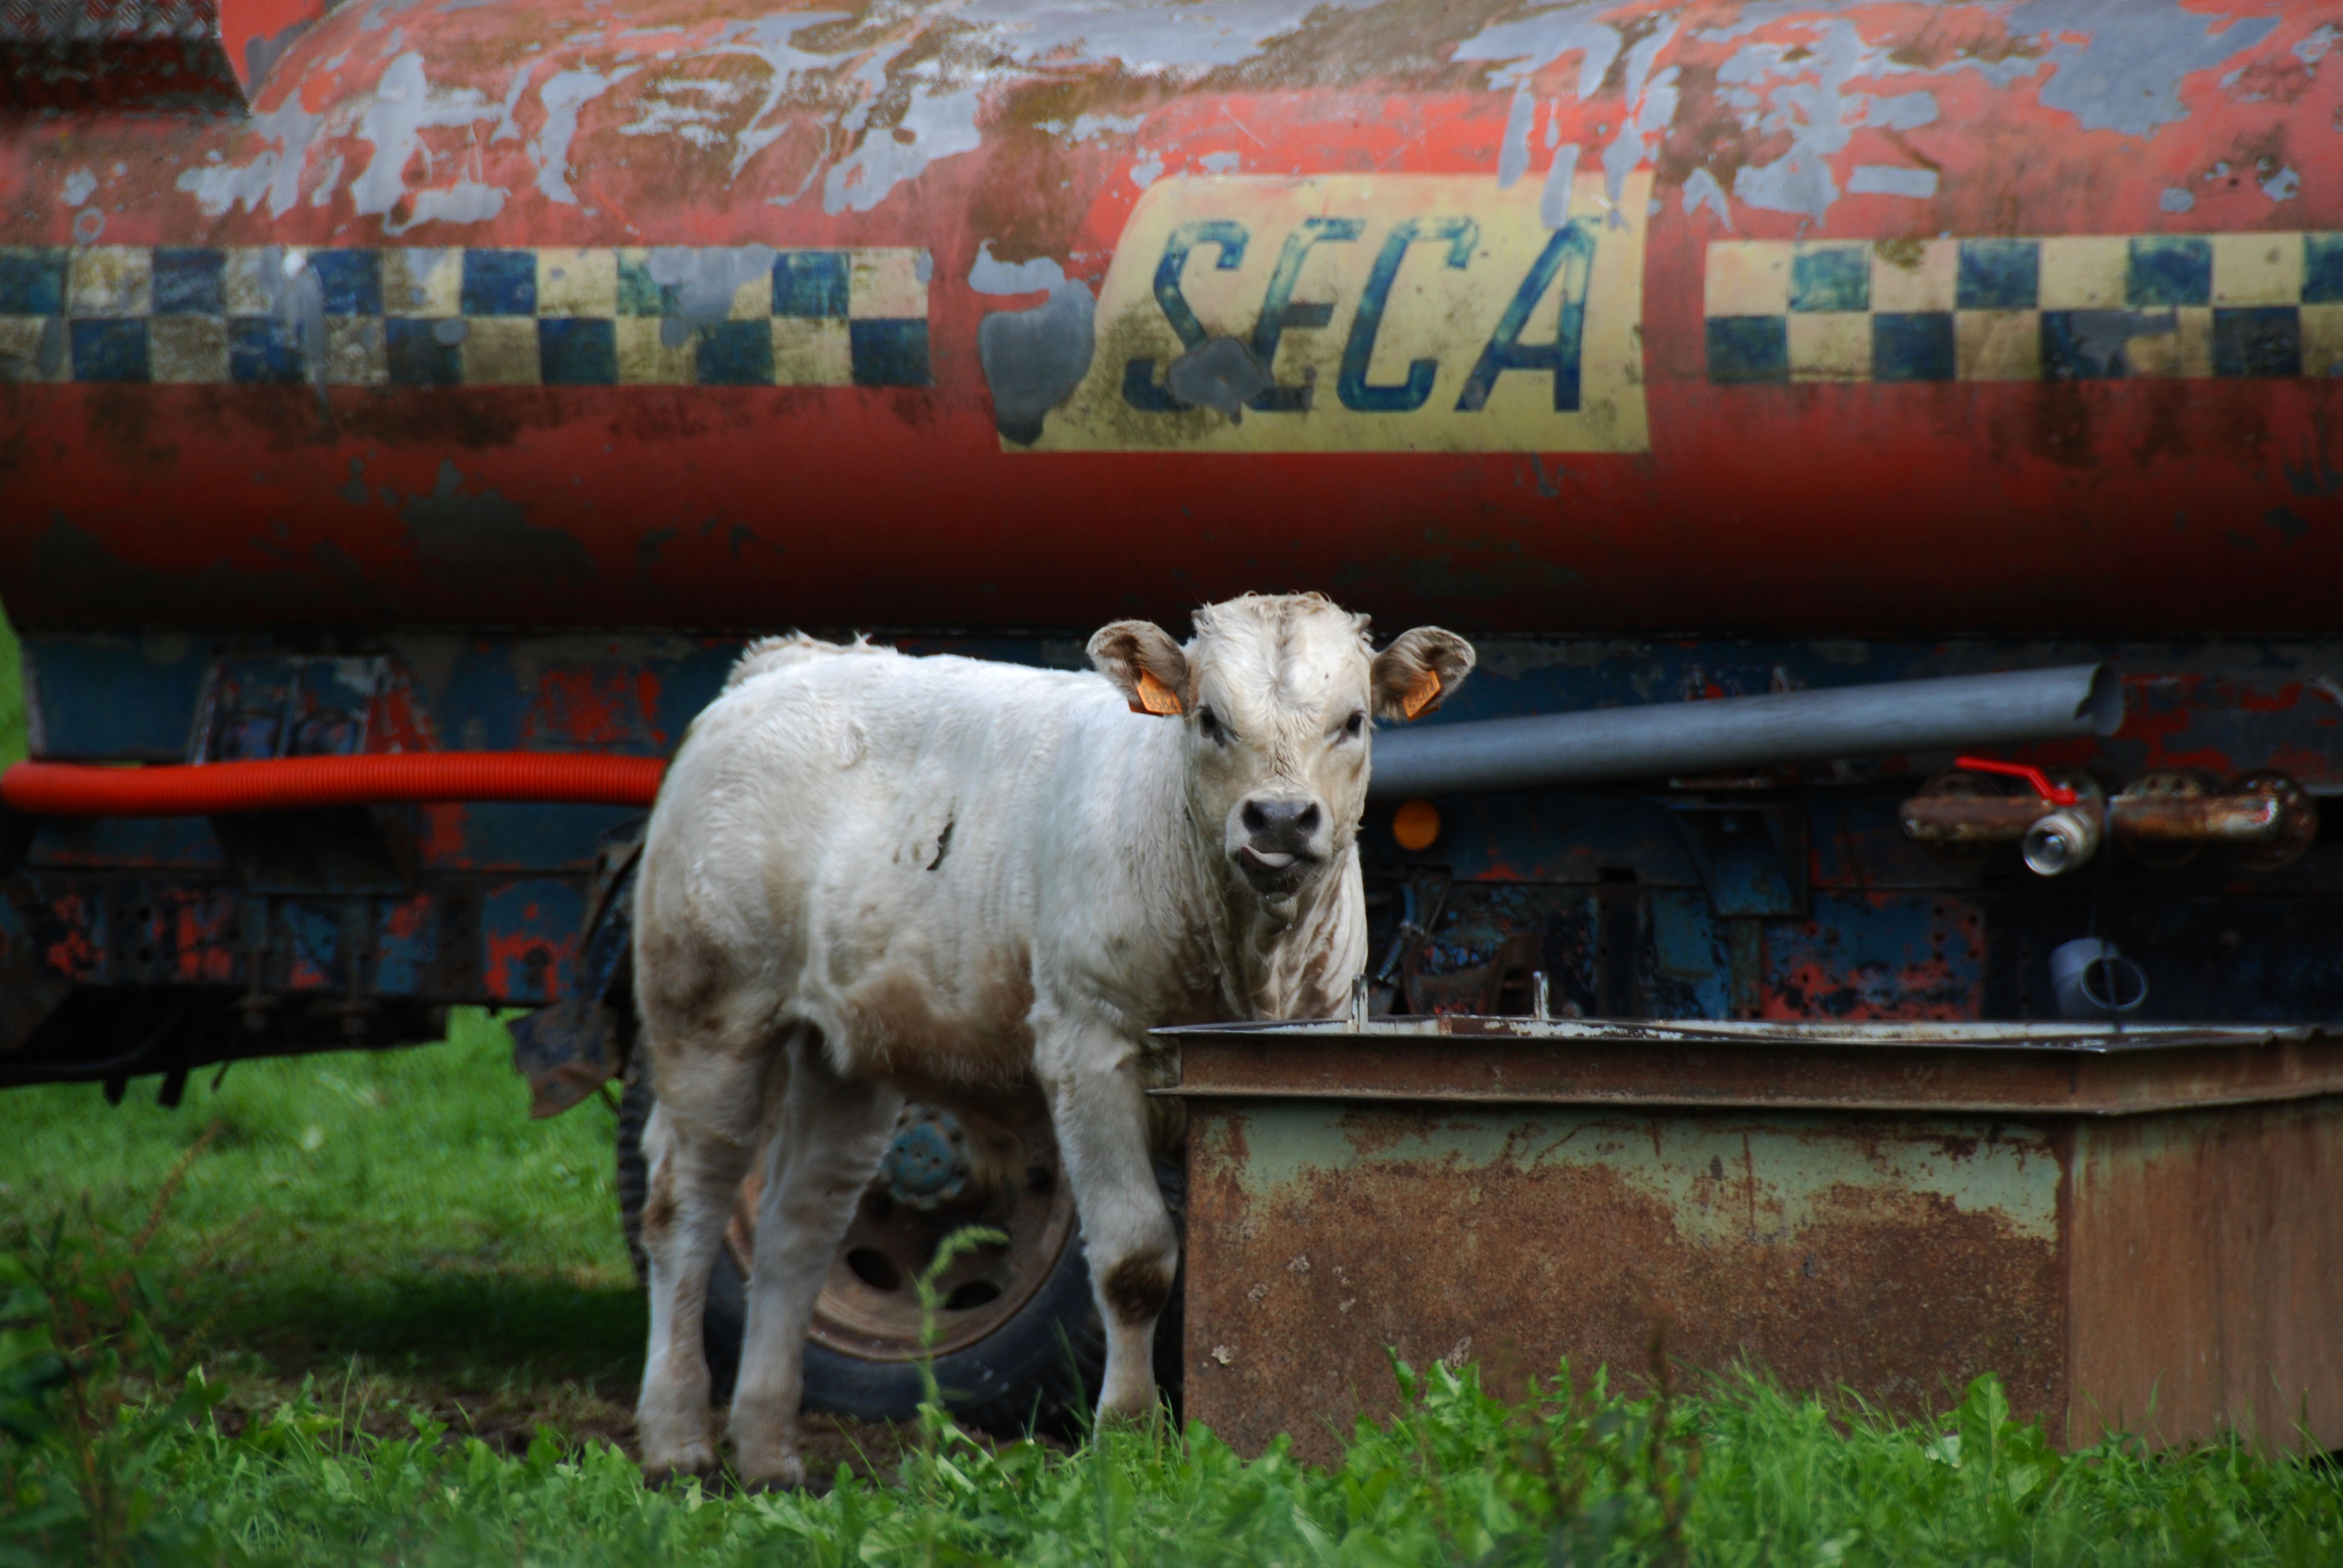
nature, grass, farm, countryside, animal, cow, farming, ranch, mammal, agriculture, bull, cattle like mammal